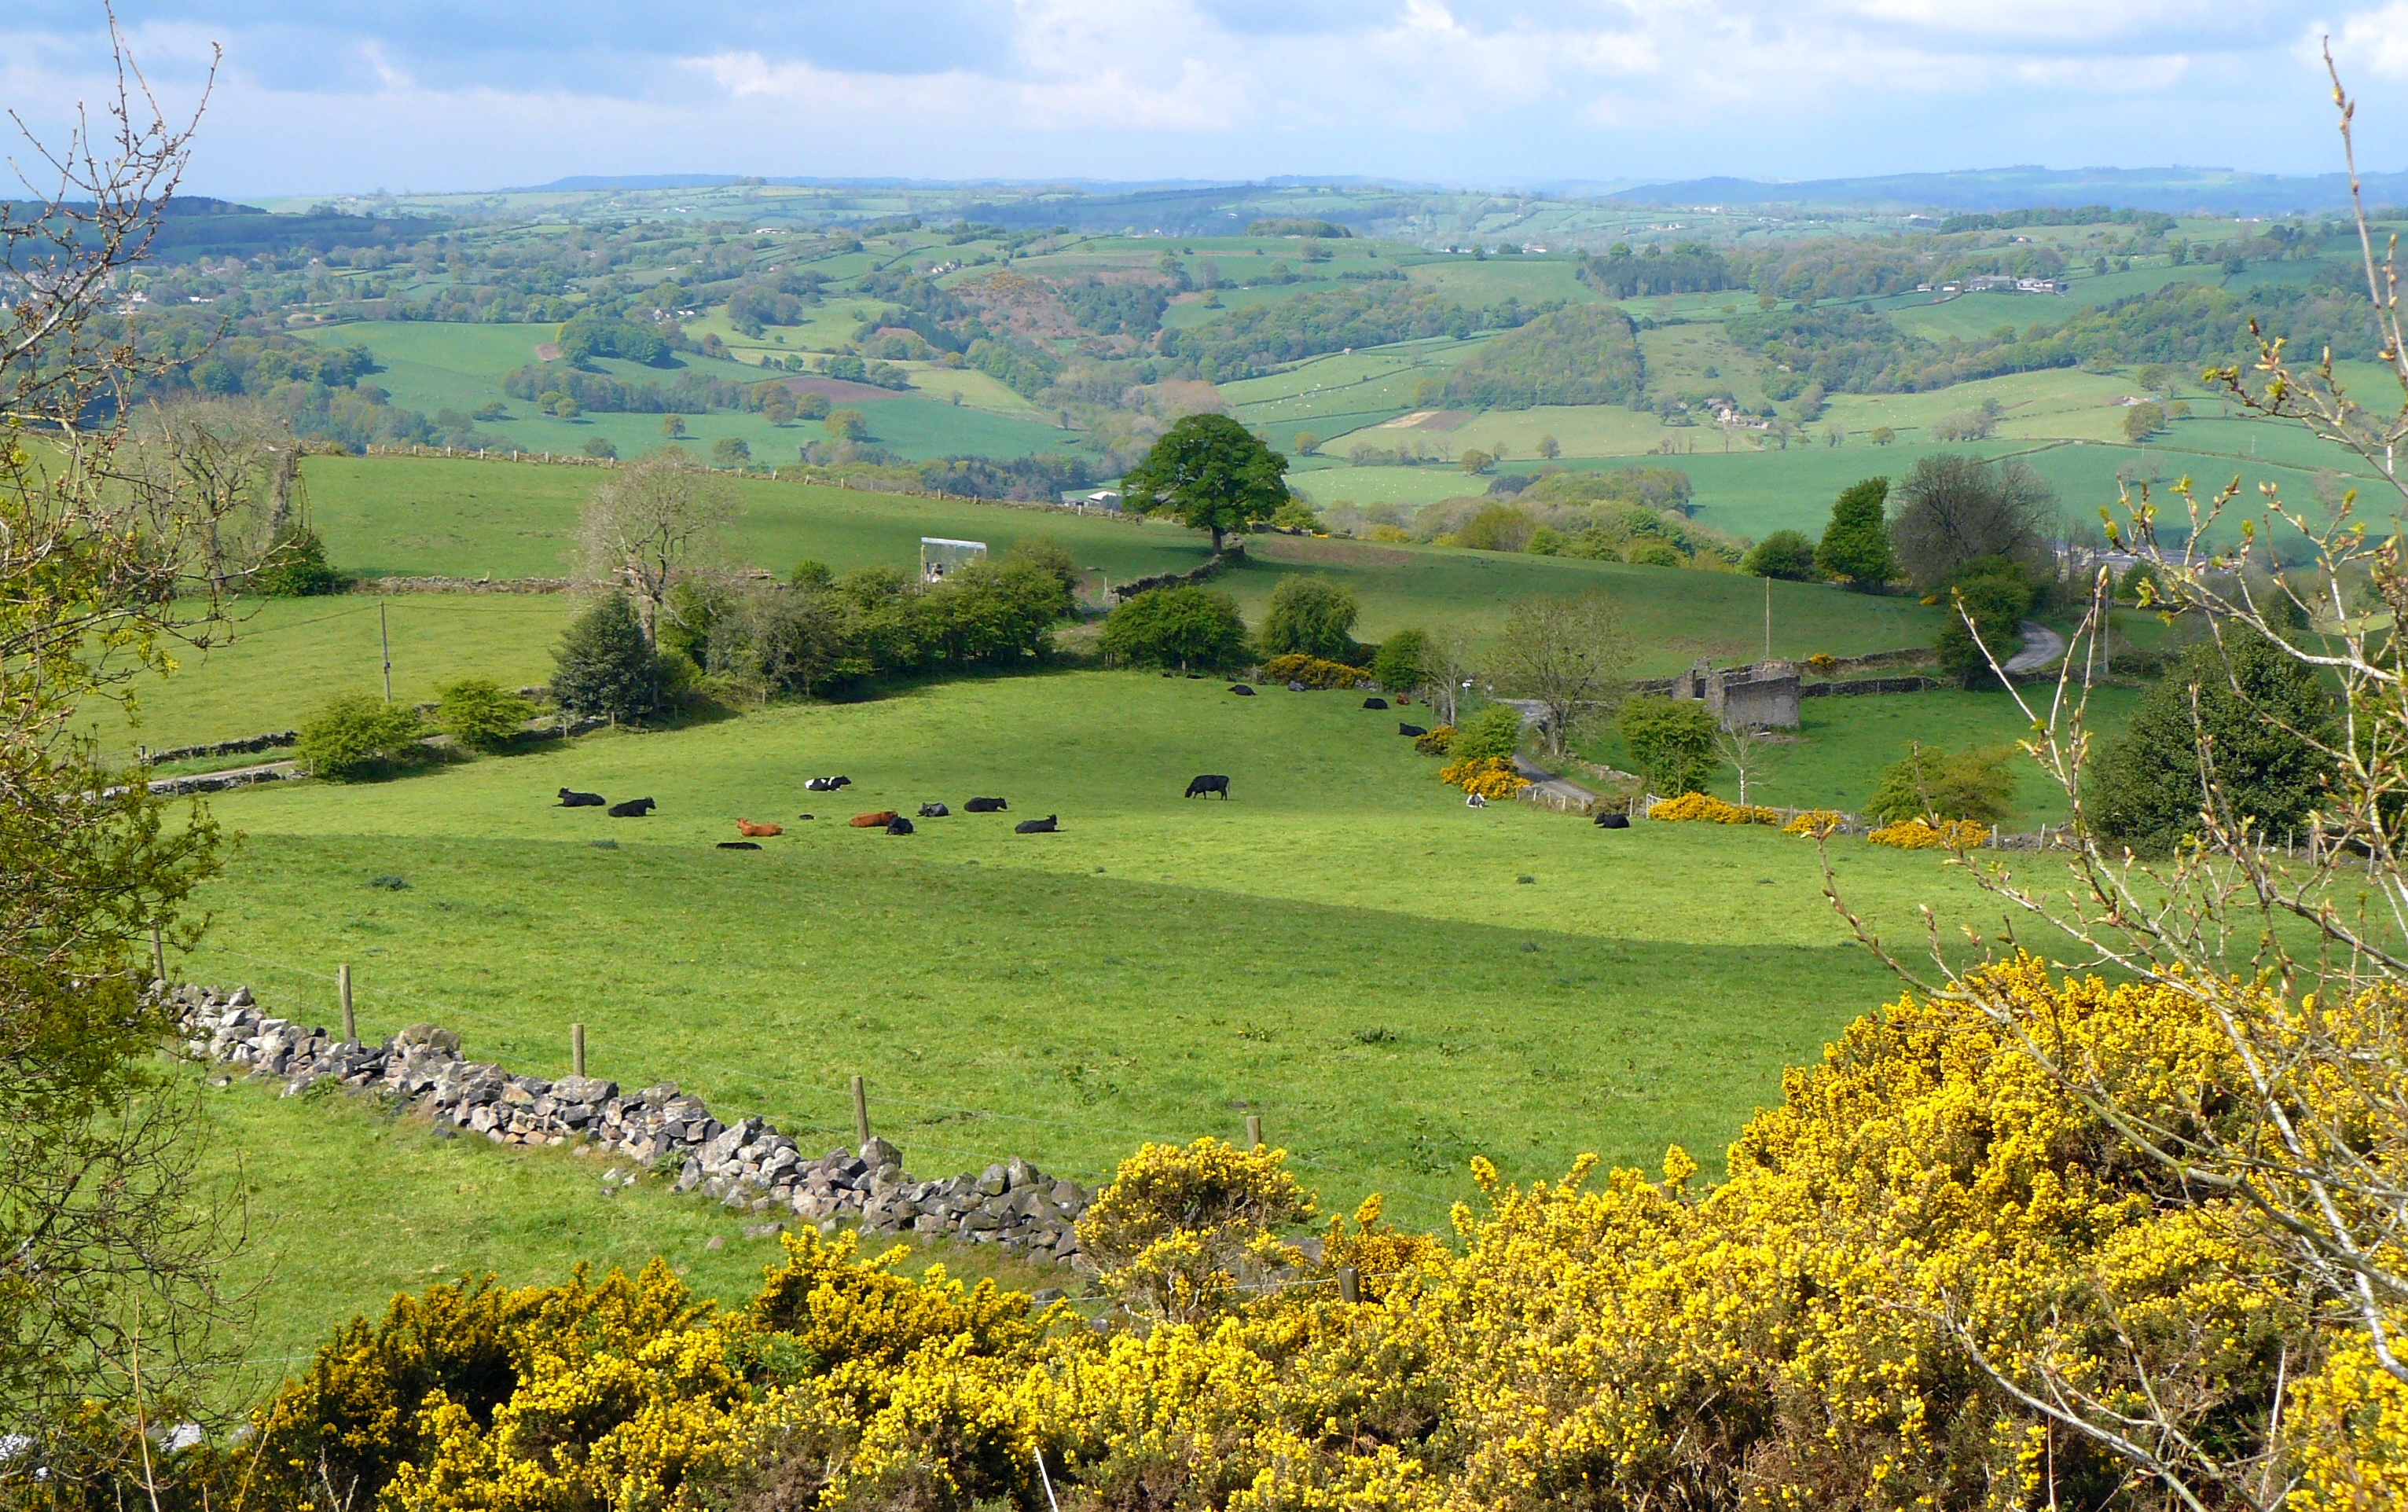
country, natural landscape, nature, grassland, natural environment, vegetation, green, hill, pasture, tree, rural area, meadow, wilderness, hill station, spring, landscape, grass, fell, plain, highland, mountain, field, plant, land lot, farm, prairie, valley, national park, autumn, forest, road, wildflower, plateau